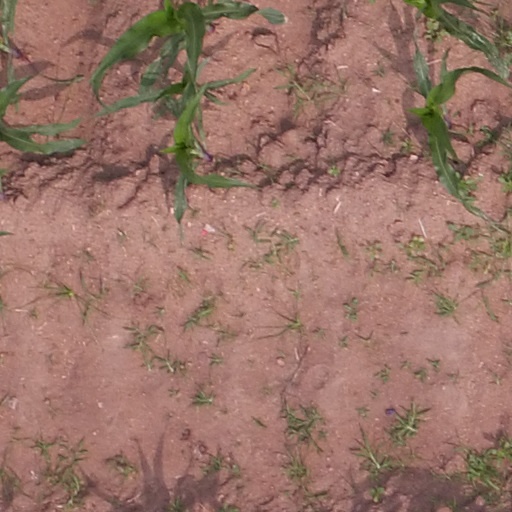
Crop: maize; corn